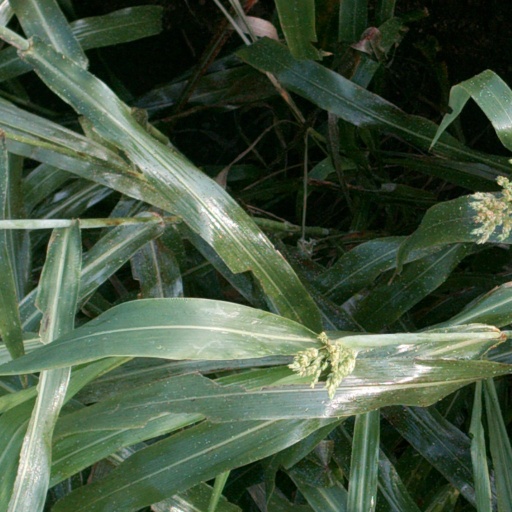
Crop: sorghum